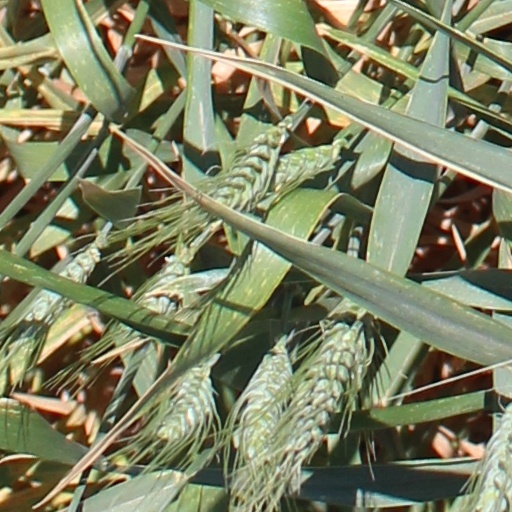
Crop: wheat